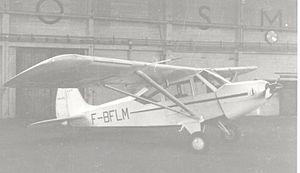
Le Boisavia B.60 Mercurey est un avion quadriplace monomoteur construit dans les années 1950 par Lucien Tieles et sa société Boisavia.
Boisavia est un constructeur français d'aéronautique, créé en 1946 par Lucien Tieles, décédé en 2008.